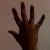
The image shows a hand gesture representing the number 5 in Indian Sign Language.